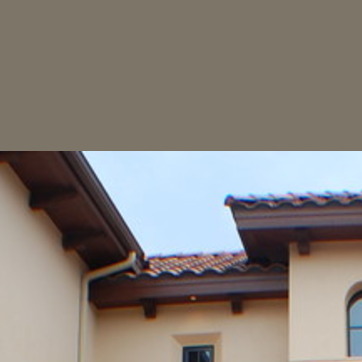
Material: sky